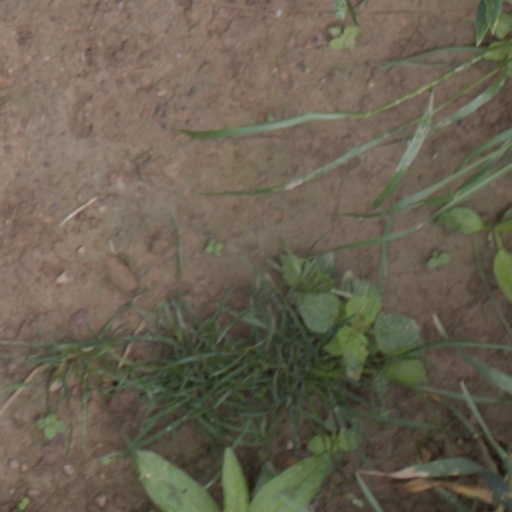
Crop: wheat